Thomas Archer Hirst

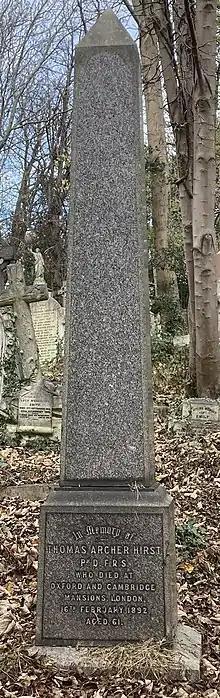
Grave of Thomas Archer Hirst in Highgate Cemetery

Thomas Hirst was born in Heckmondwike, Yorkshire, England, where both his parents came from families in the wool trade. He was the youngest of four sons. The family moved to Wakefield so that the boys could attend a better school. Thomas attended Wakefield Proprietary School for four years from 1841. Of these days, he said: